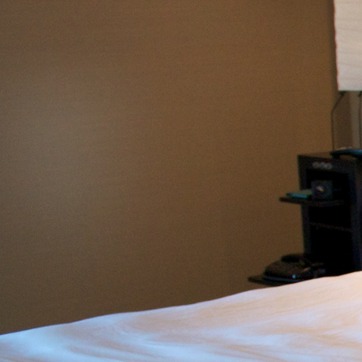
Material: painted